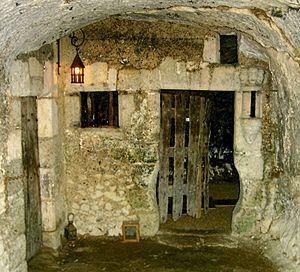
Le château de Matval est un édifice des XIIIᵉ et XVᵉ siècles, situé à Bonneveau dans le Loir-et-Cher.